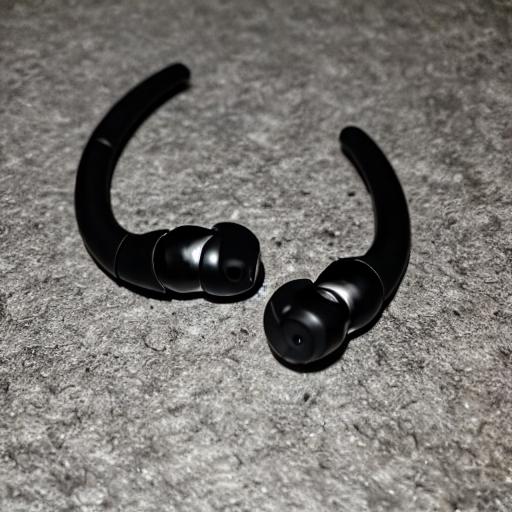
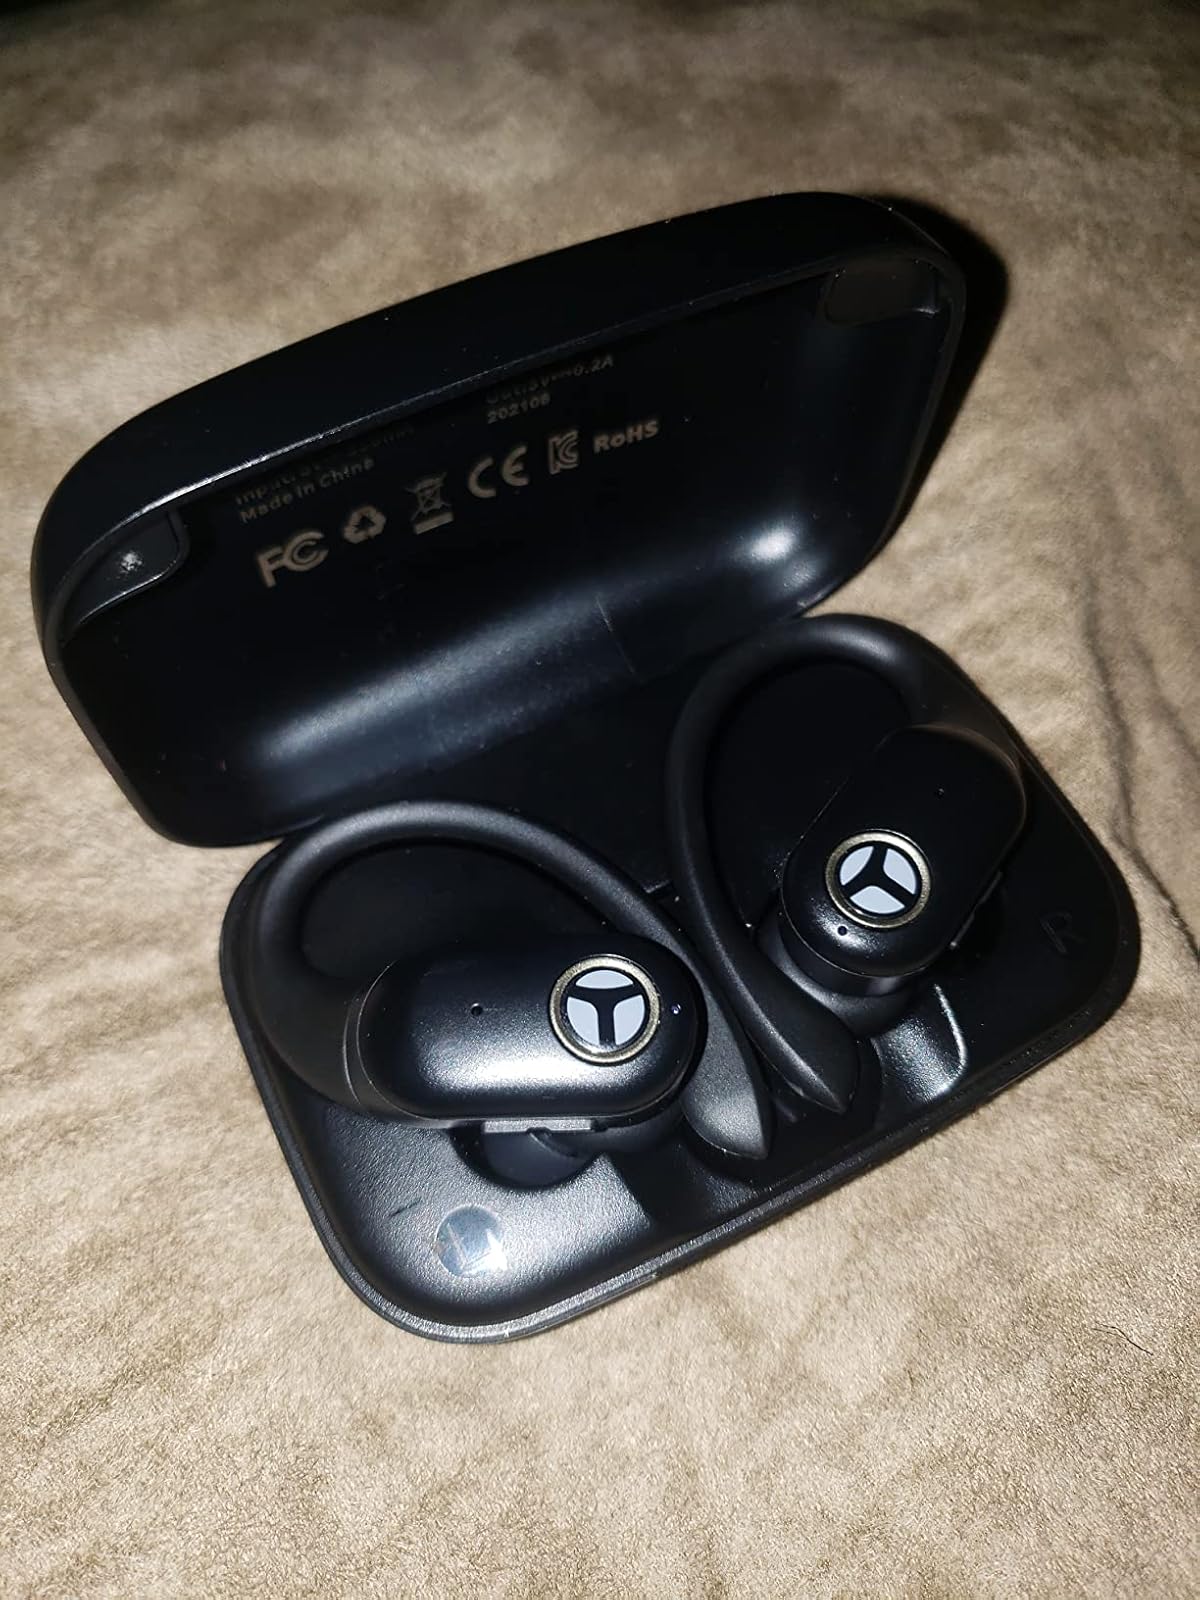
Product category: earbuds
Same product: no